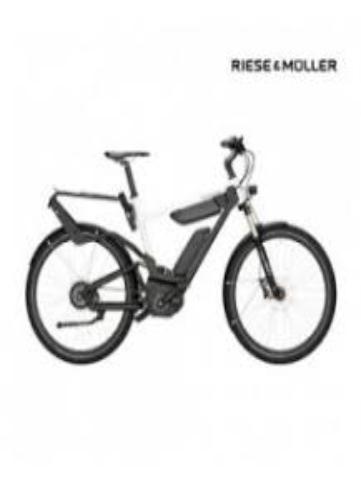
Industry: Transportation